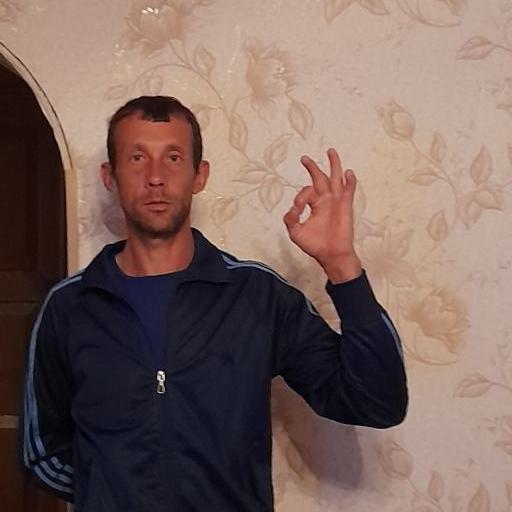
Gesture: ok